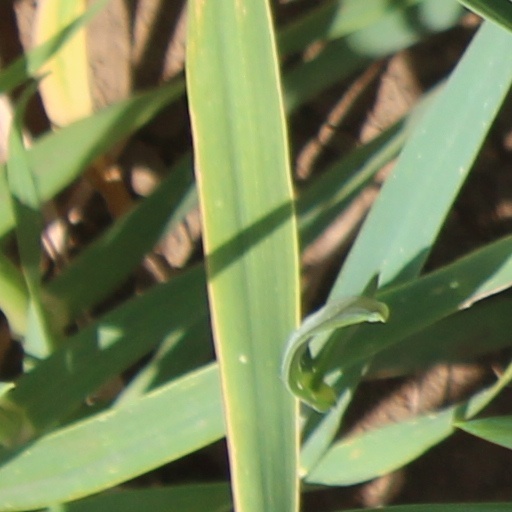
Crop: wheat